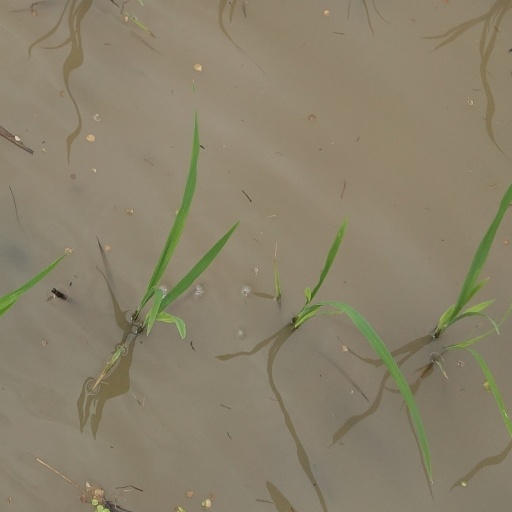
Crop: rice